Lensman (1984 film)

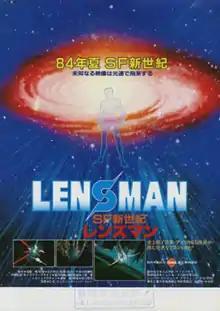
Japanese theatrical poster

Lensman: Secret of the Lens, known in Japan as , is a 1984 Japanese animated film based on the "Lensman" novels by E. E. Smith. Most of the CGI sequences were created by the Japan Computer Graphics Lab (JCGL). It was dubbed into English and released in the United States in 1990.